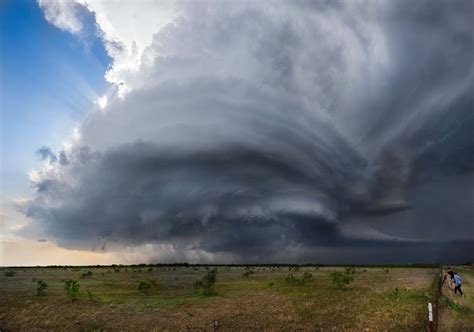
Weather: cloudy or overcast